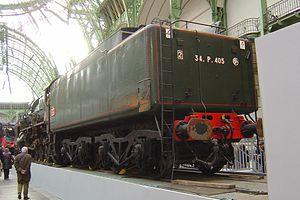
Un tender est, dans la traction à vapeur, un wagon d'un type spécial placé immédiatement après la locomotive pour assurer son approvisionnement en combustible et en eau. Le terme est emprunté à l'anglais.
Les Decapod de la série 150 P numéros 1 à 115 sont des locomotives à vapeur unifiées de la SNCF mises en service entre avril 1940 et avril 1950.